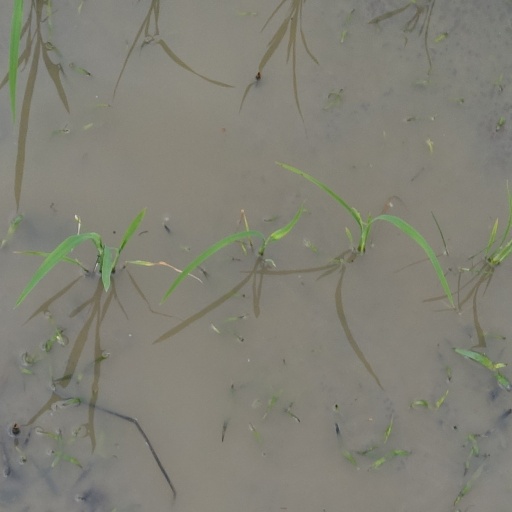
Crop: rice